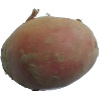
Label: red_potato